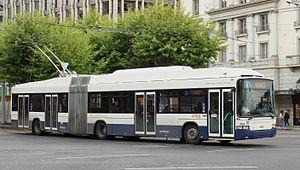
Les trolleybus de Genève constituent un des trois réseaux de transport en commun de la ville de Genève et de son Canton en Suisse. Il est mis en service en 1942 sur le réseau de la Compagnie genevoise des tramways électriques, remplacée par les Transports publics genevois en 1977. Le réseau compte en 2018 six lignes exploitées par 91 trolleybus pour une longueur totale de 30,380 km.